Mike Anderson (basketball, born 1959)

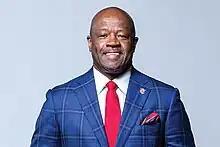
Anderson during his tenure at St. John's

Michael Andre Anderson (born December 12, 1959) is an American basketball coach, most recently the head coach of the St. John's Red Storm. He came to St. John's after previously serving as head coach at UAB, Missouri and Arkansas. He also served as an assistant/associate head coach under Nolan Richardson at Arkansas for 17 years. Over his 20 seasons as a head coach, Anderson has compiled a 414–235 record, 11 20-win campaigns, 9 NCAA Tournament appearances, two Sweet 16 berths and a run to the 2009 Elite Eight. Anderson is one of just 3 current Division I head coaches with 15+ years of experience and no losing seasons, along with Mark Few and Tom Izzo.